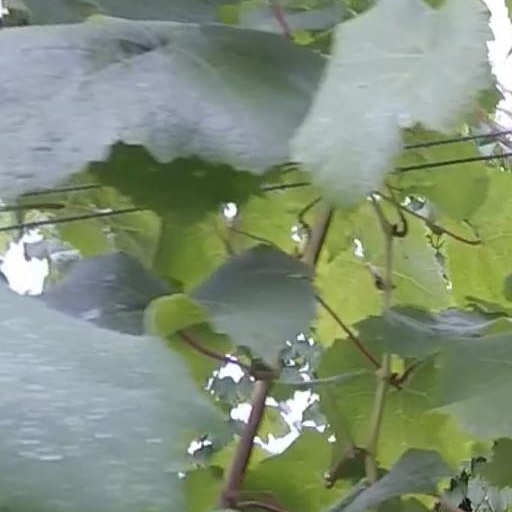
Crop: grape